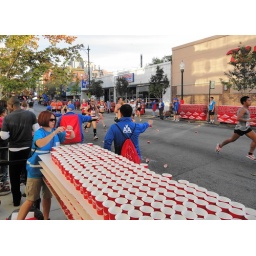
water cups at the ready in Lakeview